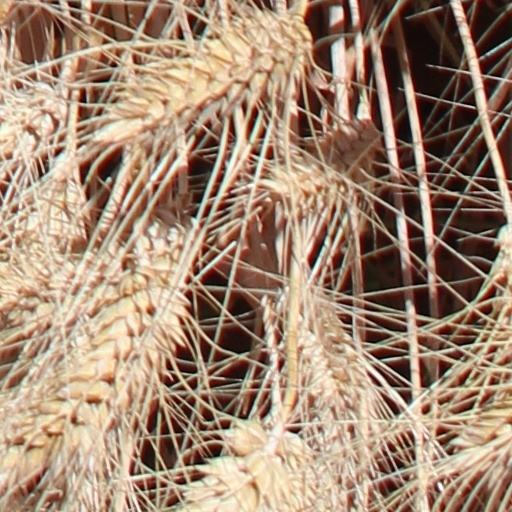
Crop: wheat